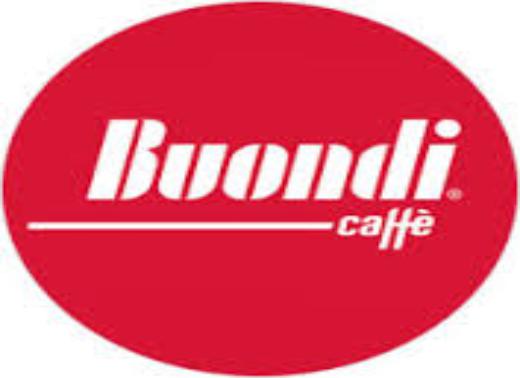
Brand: Buondi
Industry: Food